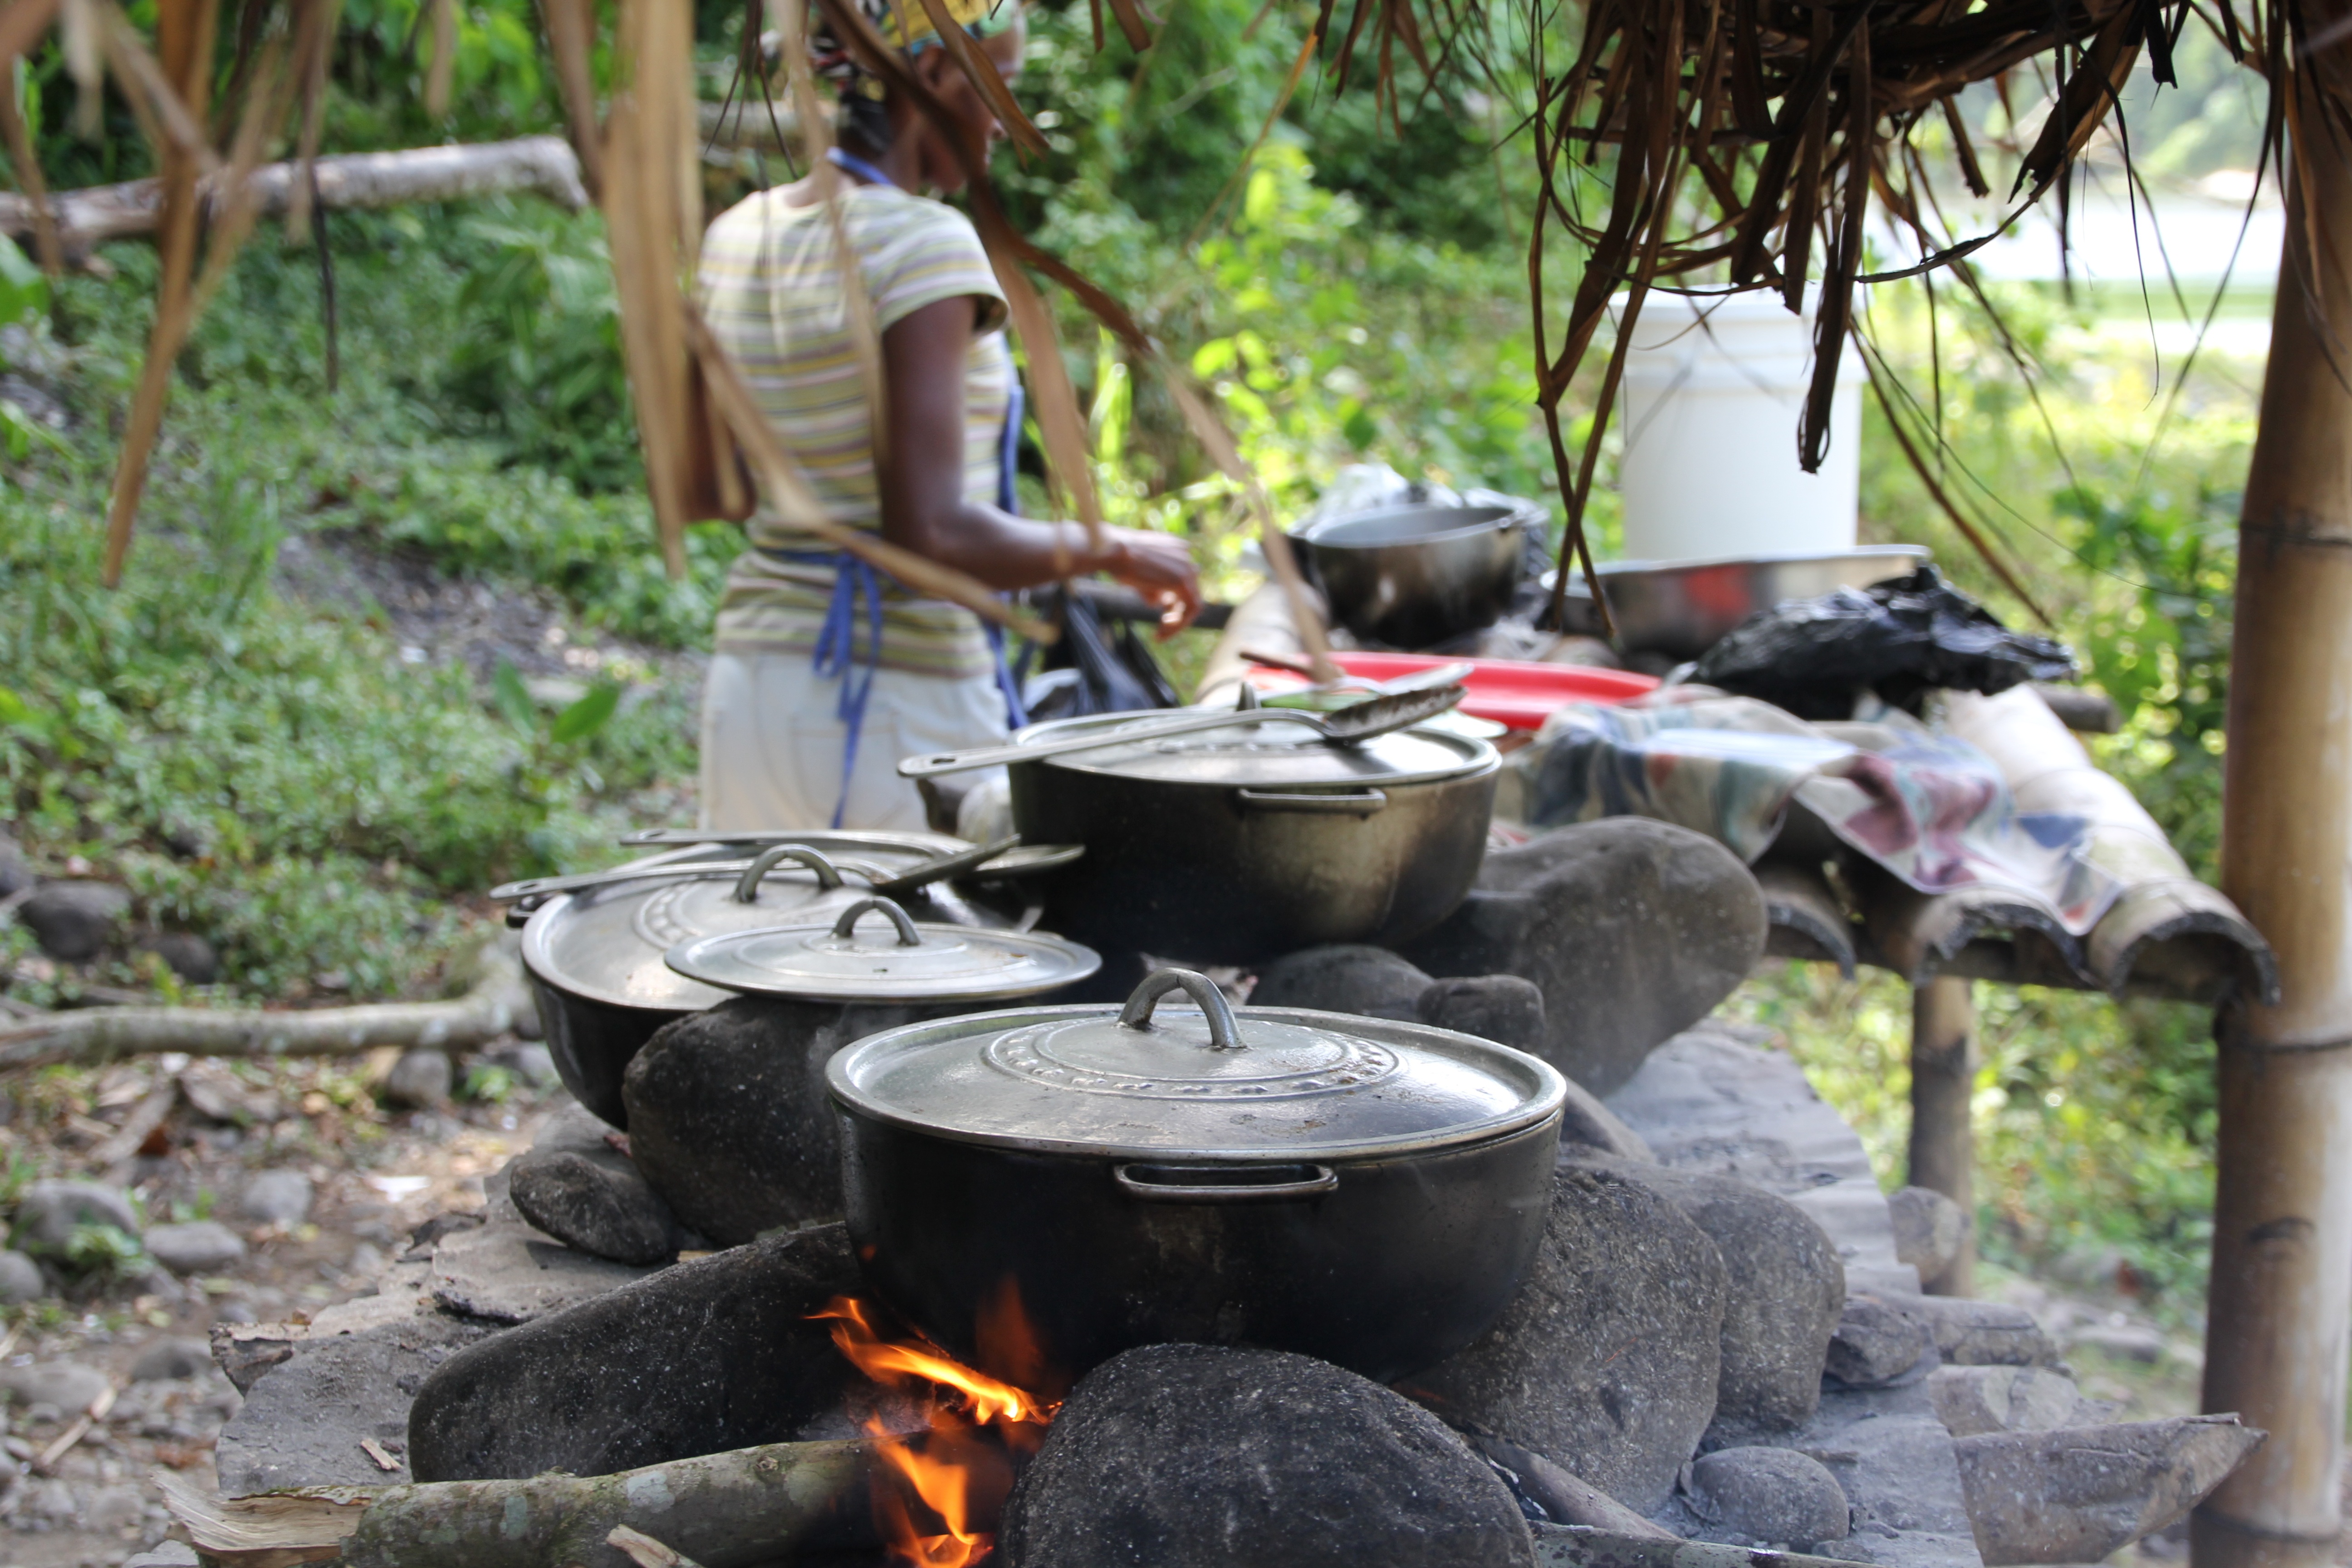
river, pond, food, backyard, fire, barbecue, cuisine, cook, jamaica, out, local